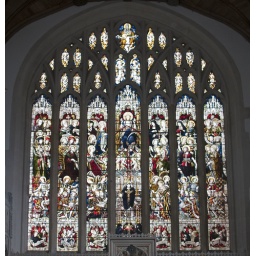
Stained glass window in Fitzalan Chapel, Arundel castle